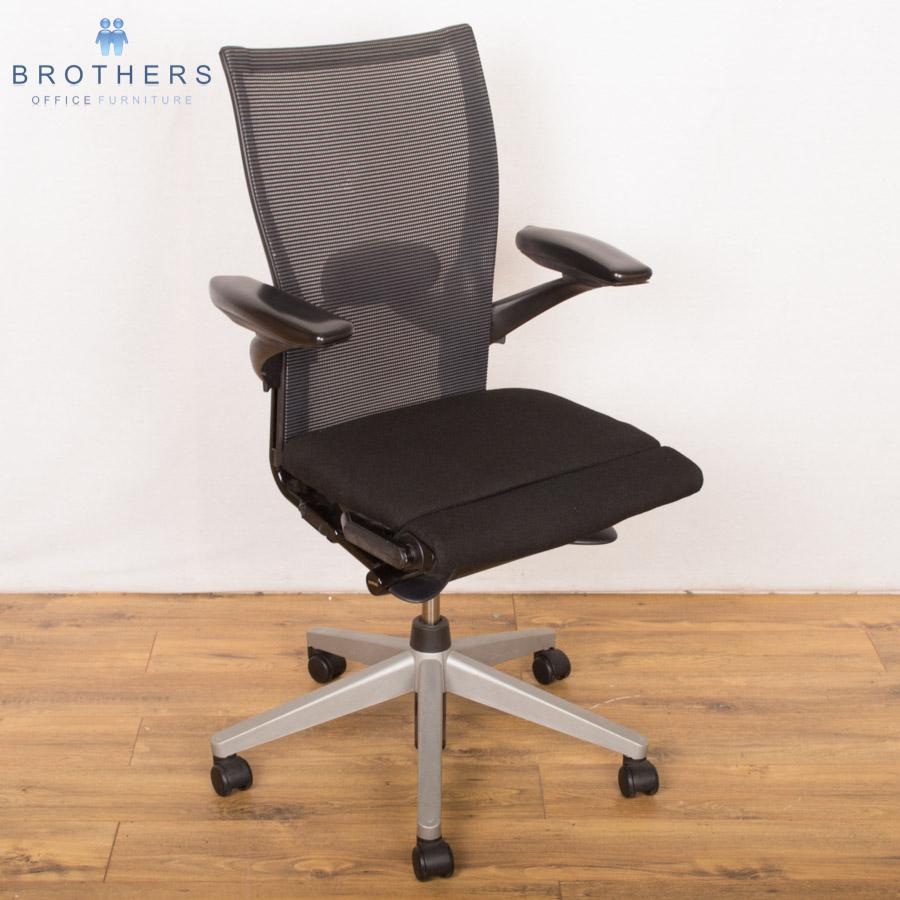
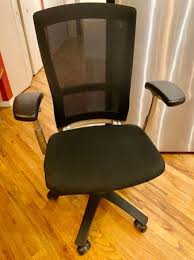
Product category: items_chair
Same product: no